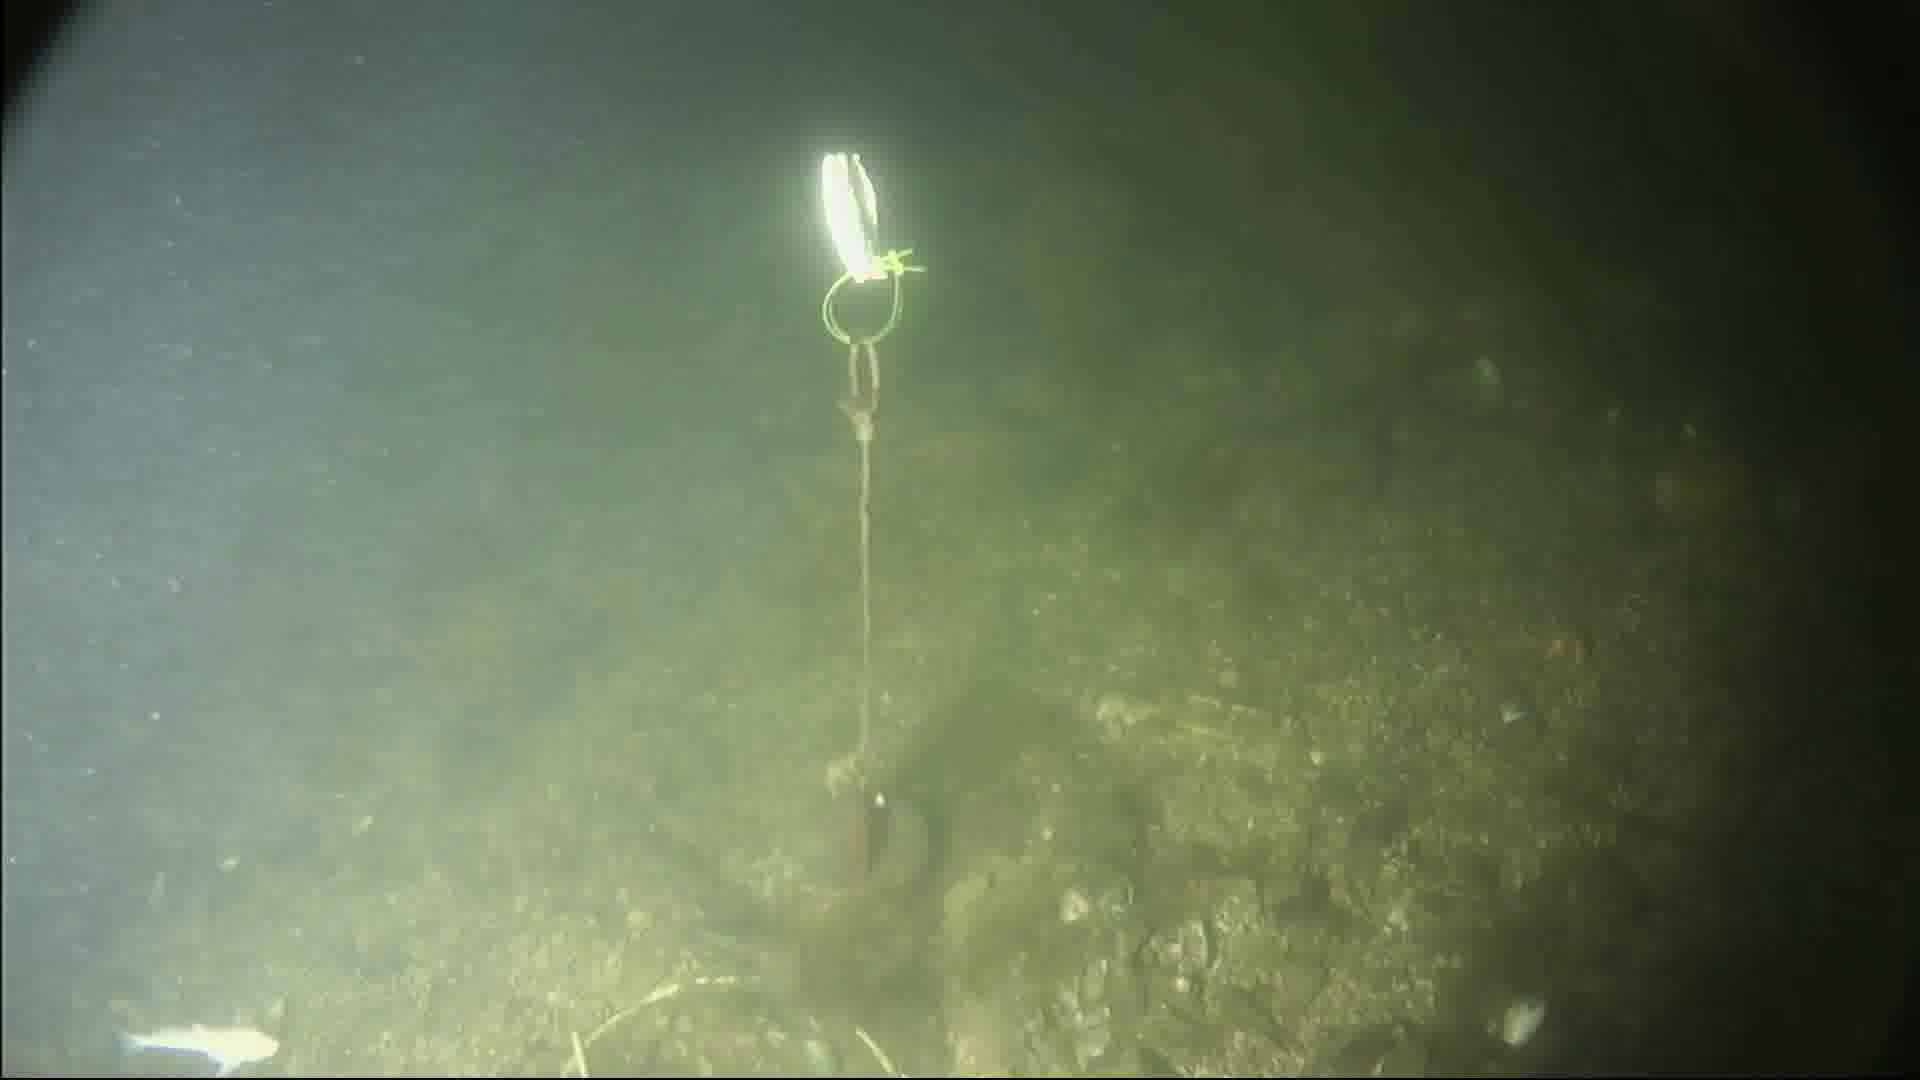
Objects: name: small_fish